Seafish Tasmania

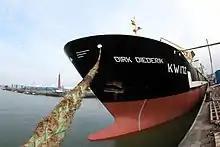
The Dirk Diederik KW 172, renamed "FV Geelong Star" during its time in Australia.

On 10 March 2016, the company was fined $40,000 after pleading guilty in the Hobart Magistrates Court for the unlawful disposal of more than 1,200 truckloads of fish processing waste from its fish processing plant at Triabunna, occurring during 2012. The fine was not paid and the company was listed on the debtors list of the Department of Justice website. The Environmental Protection Authority estimated costs of their investigation to exceed $100,000 and the land owner had paid $21,000 to cleanup the site.